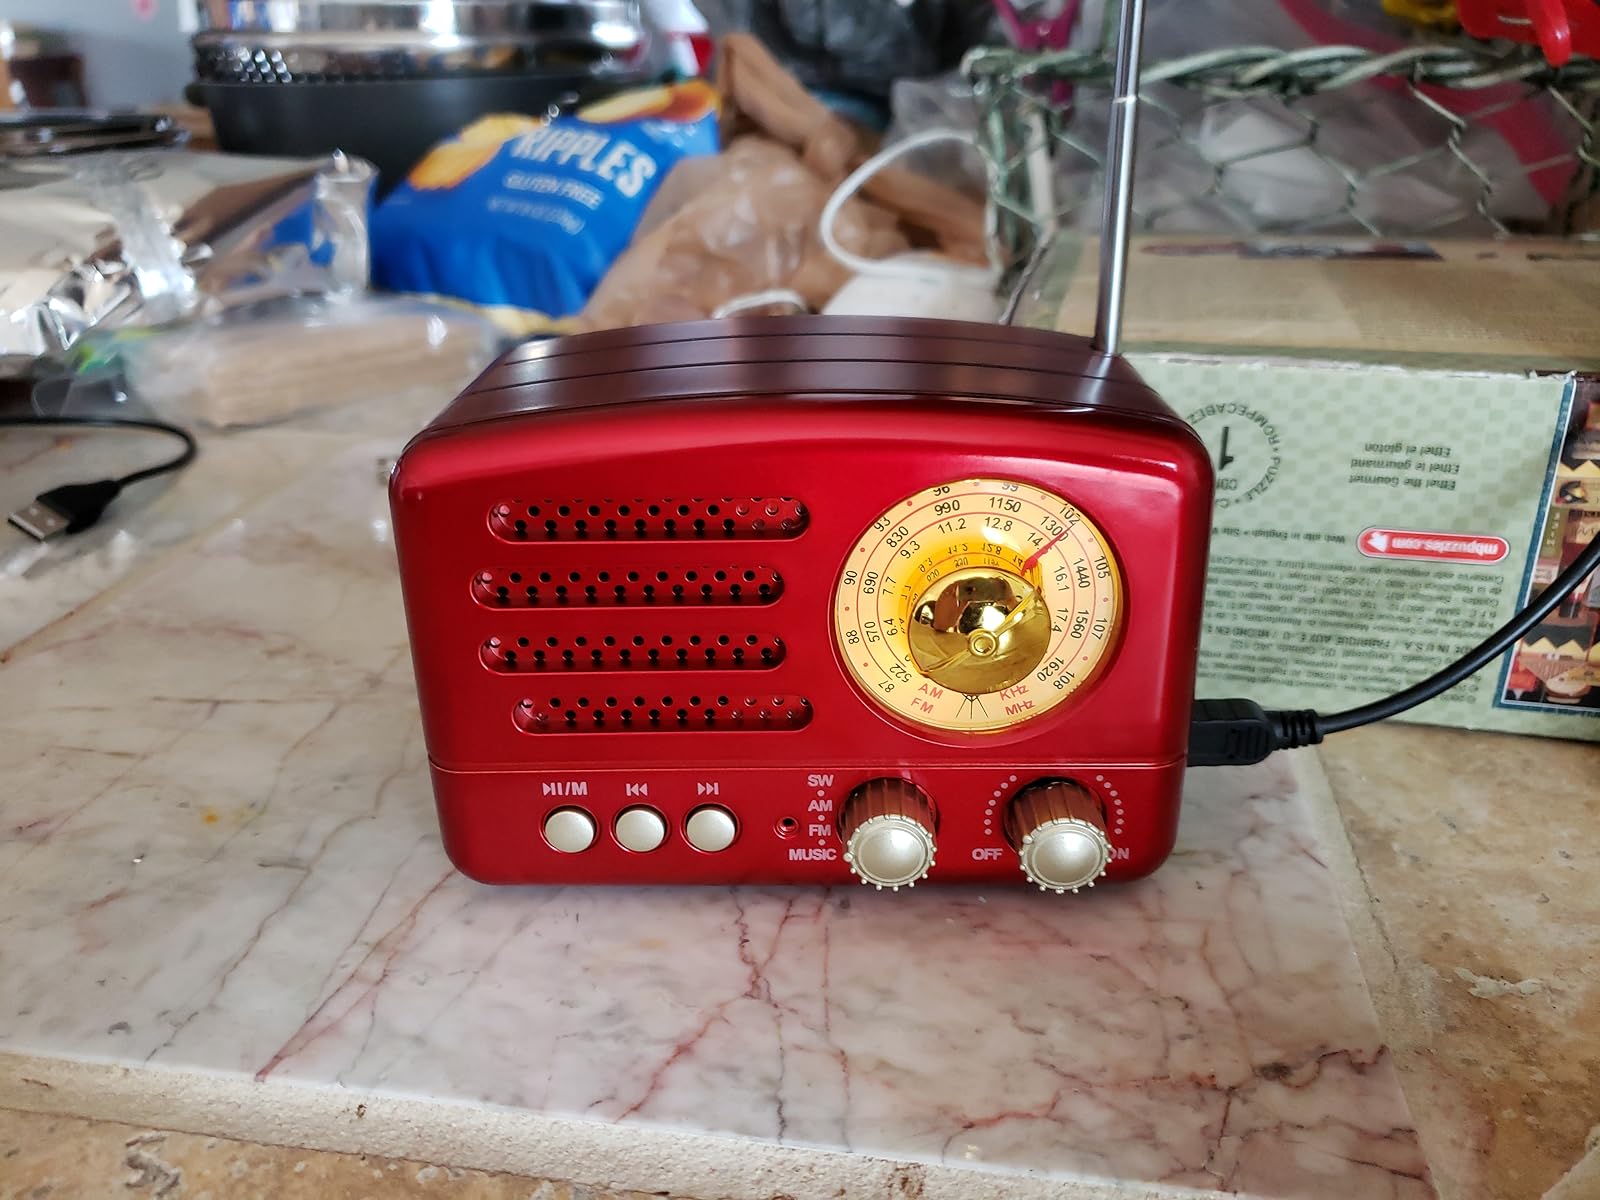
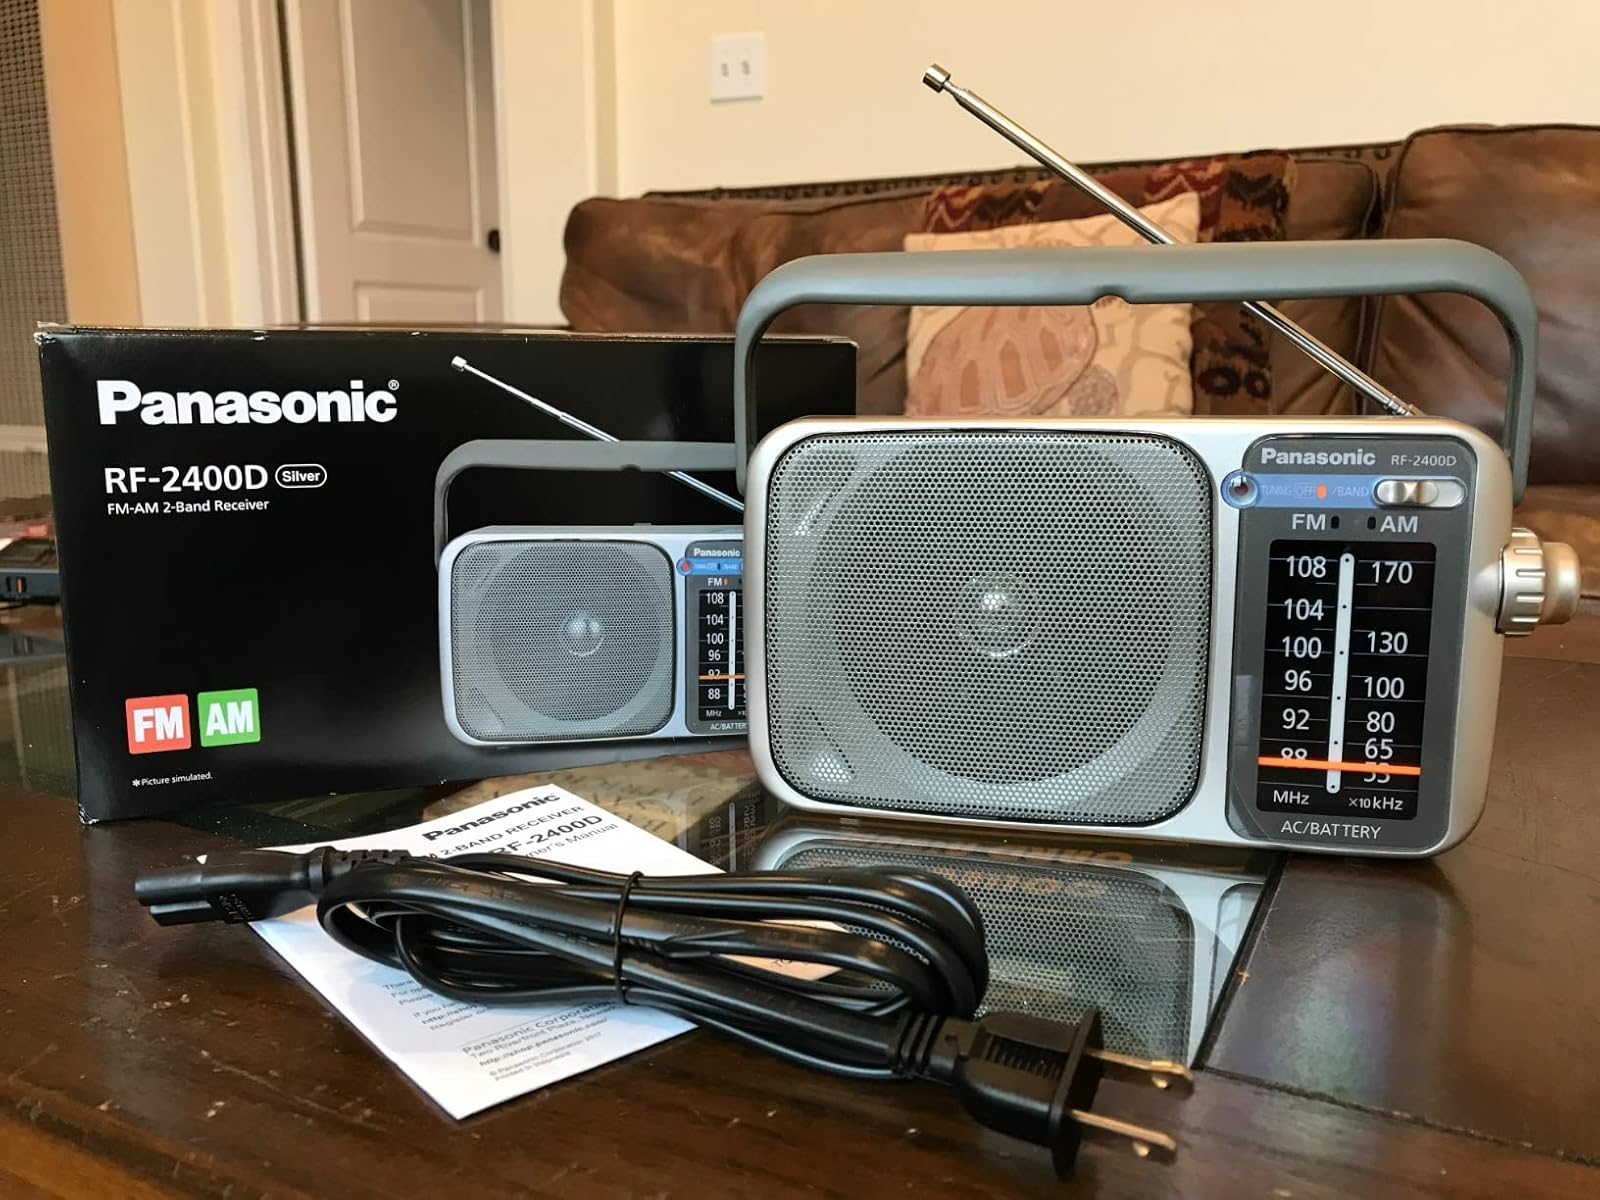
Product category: radio
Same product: no